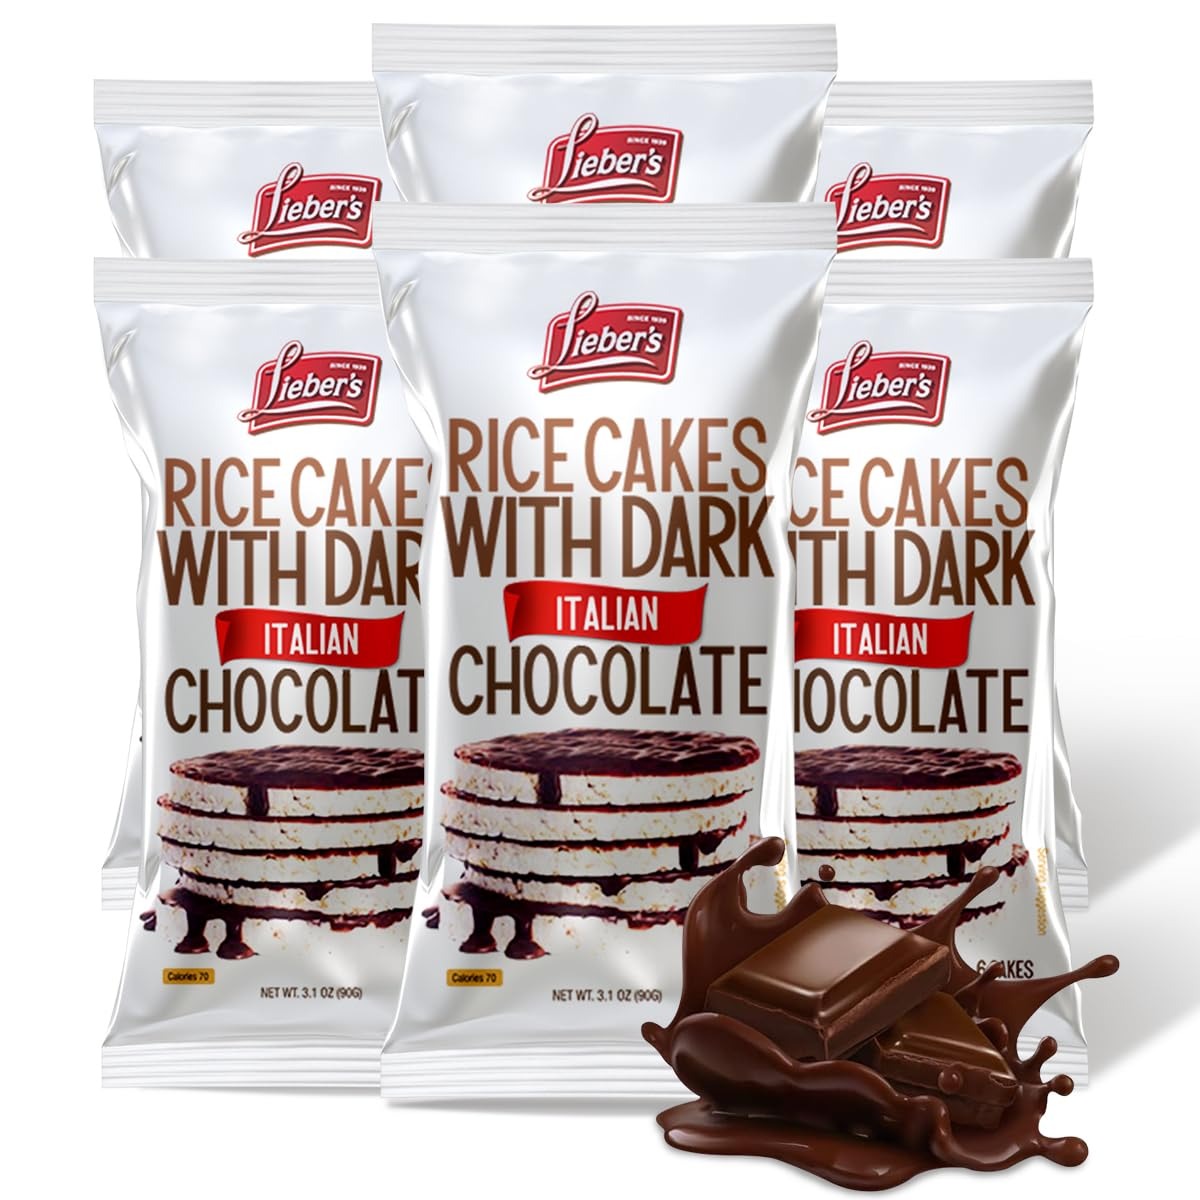
Item Name: LIEBERS Dark Italian Chocolate Rice Cakes, Kosher Certified Dairy Free, Gluten Free Snack (Dark Italian Chocolate) Pack Of 6
Bullet Point 1: The luxurious Dark Italian Chocolate flavor is a KOSHER-certified dairy-free dream.
Bullet Point 2: Our Rice cakes are made using whole-grain brown rice. A diet high in whole grains has been proven to lower your risk of chronic diseases. Crispy, crunchy, and low in calories, rice cakes make an easy snack to bring with you on the go, or to make a meal at home.
Bullet Point 3: Enjoy plain or top with peanut butter, almond butter, bananas, or berries for an extra sweet treat.
Bullet Point 4: Our rice cakes are also gluten-free for people with Celiac disease or gluten sensitivities. Now everyone can enjoy our delicious low-calorie treat. The perfect amount of crunch, with a pinch of salt and the perfect amount of chocolate to satisfy any sweet tooth.
Bullet Point 5: Great for snacking or even make one into a meal if you’re inspired to get creative in the kitchen.
Product Description: LIEBER'S Rice Cakes are made with the delicious goodness of whole-grain brown rice and baked to crispy perfection. With tons of great flavors and 60 calories or less per cake, there's one perfect for every snacking occasion. Or even make one into a meal. Whoever invented chocolate deserves a statue in their honor. Celebrate every day with the sweet, savory crunch of this scrumptiously delicious rice confection. Made with the delightful goodness of whole-grain brown rice, and baked to crispy perfection. Decadent Crunchcake Recipe Prep: 5 minutes or less Cook: 5 minutes or less Ingredients: 2 tsp. peanut butter 1 Lieber's Chocolate Rice Cake Thin 1 tsp. sweetened shredded coconut Directions: spread a thin layer of peanut butter over chocolate rice cake and top with shredded coconut MAKES 1 SERVING A natural cholesterol and gluten-free product. Since 1939. Wheat free. Vegan. Made in Poland. Liebers Kosher Products Inc.
Value: 18.6
Unit: Ounce

Price: 15.25